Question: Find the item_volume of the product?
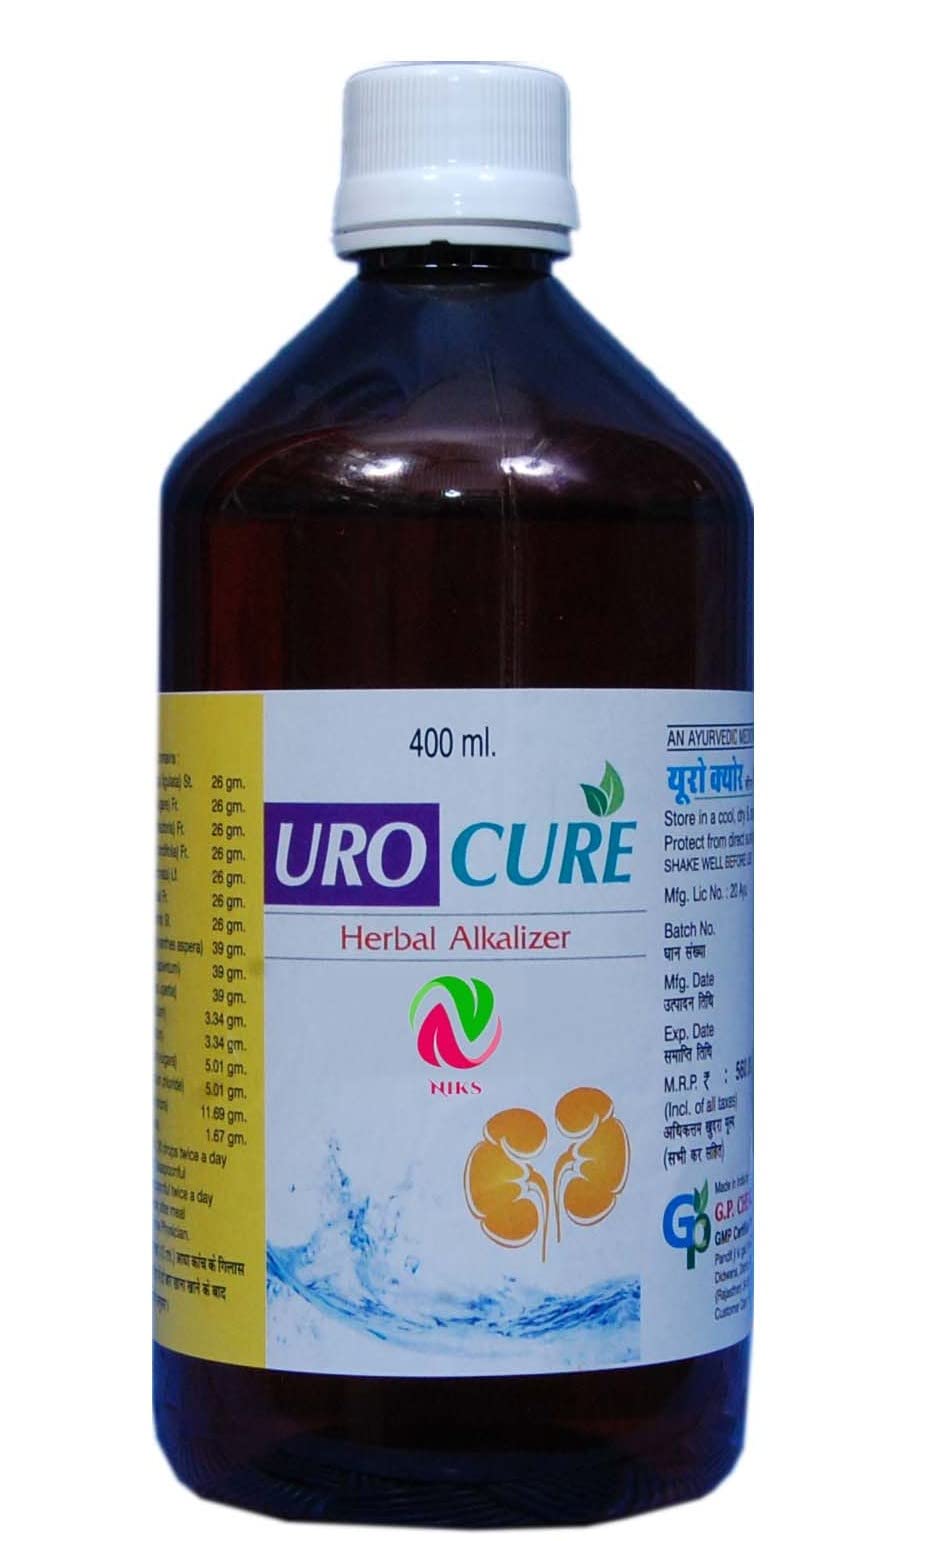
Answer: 400.0 millilitre